Metro Blue Line (Minnesota)

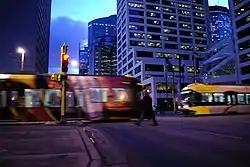
A pedestrian walking next to moving trains

Busways are still being examined for many future projects and it appears likely that at least one will be built. Construction of the area's second light rail line, the Green Line connecting downtown Minneapolis and St. Paul began in late 2010 and opened on June 14, 2014. On April 26, 2011, the U.S. government announced $478 million in funding for its construction.